Mumbai City FC

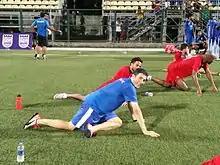
Mumbai City players in practice at the Cooperage Ground in December 2015

In July 2015, Nicolas Anelka became player-manager, replacing Peter Reid. Frantz Bertin was appointed captain at the beginning of the season. The club then roped in India's captain Sunil Chhetri for a domestic record-breaking deal of ₹1.2 crore, and signed 2015 I-League's player of the year awardee Sony Norde of Haiti. Sunil Chhetri was the top scorer for the team as he scored seven goals including a hat-trick against NorthEast United FC. Mumbai only won four matches and lost six to finish in sixth position in the league table. Due to such results, Anelka resigned and announced his departure at the end of the season.